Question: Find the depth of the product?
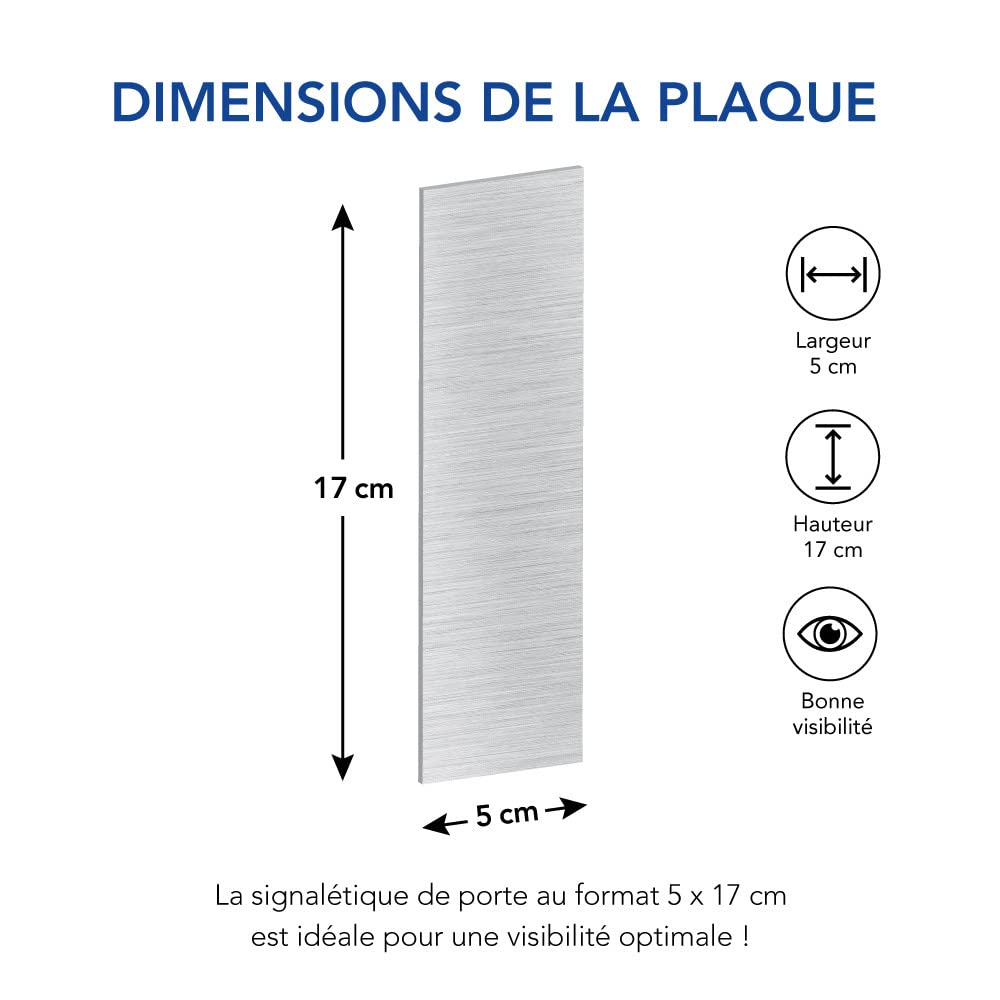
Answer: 17.0 centimetre